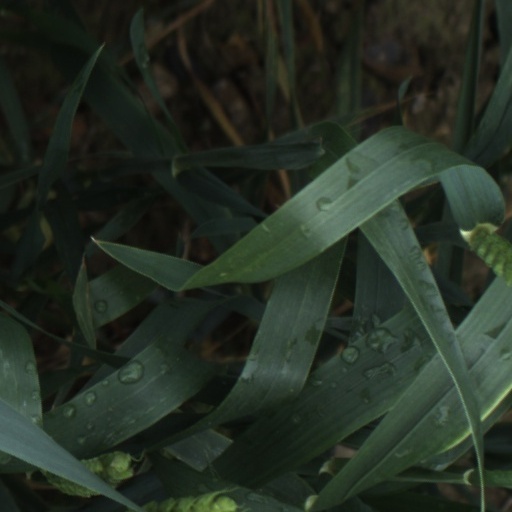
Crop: wheat